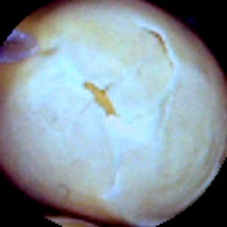
Label: Skin-damaged